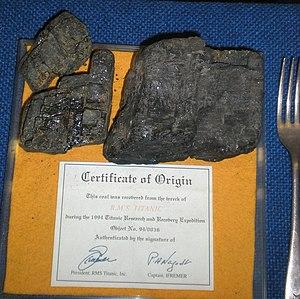
Un certificat d'origine est un document utilisé dans le commerce international. Imprimé ou sous format électronique, il est complété par un exportateur et certifié par un organisme accrédité, afin d'attester que les produits exportés sont bien produits, fabriqués ou transformés dans un pays particulier.